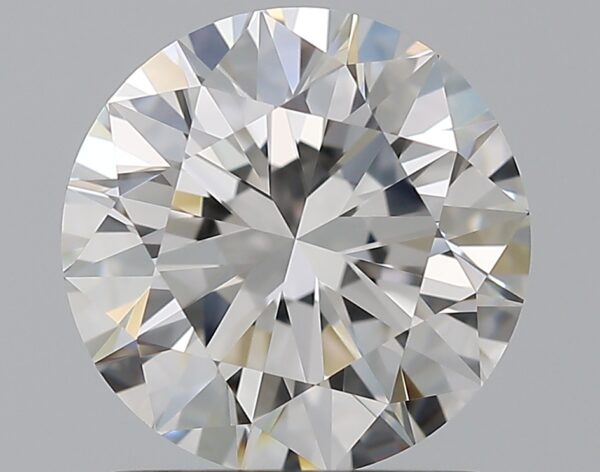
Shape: round
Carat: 1.5
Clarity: VVS1
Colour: E
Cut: EX
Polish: EX
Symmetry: EX
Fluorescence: N
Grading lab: GIA
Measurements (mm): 7.27 x 7.31 x 4.54